Forgiveness

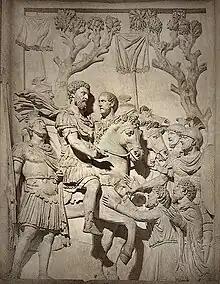
Emperor Marcus Aurelius shows clemency to the vanquished after his success against tribes (Capitoline Museum in Rome)

Forgiveness, in a psychological sense, is the intentional and voluntary process by which one who may have felt initially wronged, victimized, harmed, or hurt goes through a process of changing feelings and attitude regarding a given offender for their actions, and overcomes the impact of the offense, flaw, or mistake including negative emotions such as resentment or a desire for vengeance. Theorists differ in the extent to which they believe forgiveness also implies replacing the negative emotions with positive attitudes (e.g., an increased ability to tolerate the offender), or requires reconciliation with the offender.